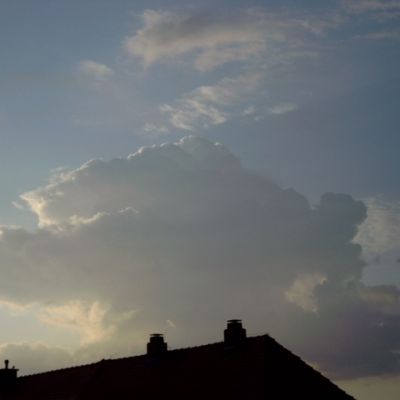
Cloud type: Cumulus (Cu)